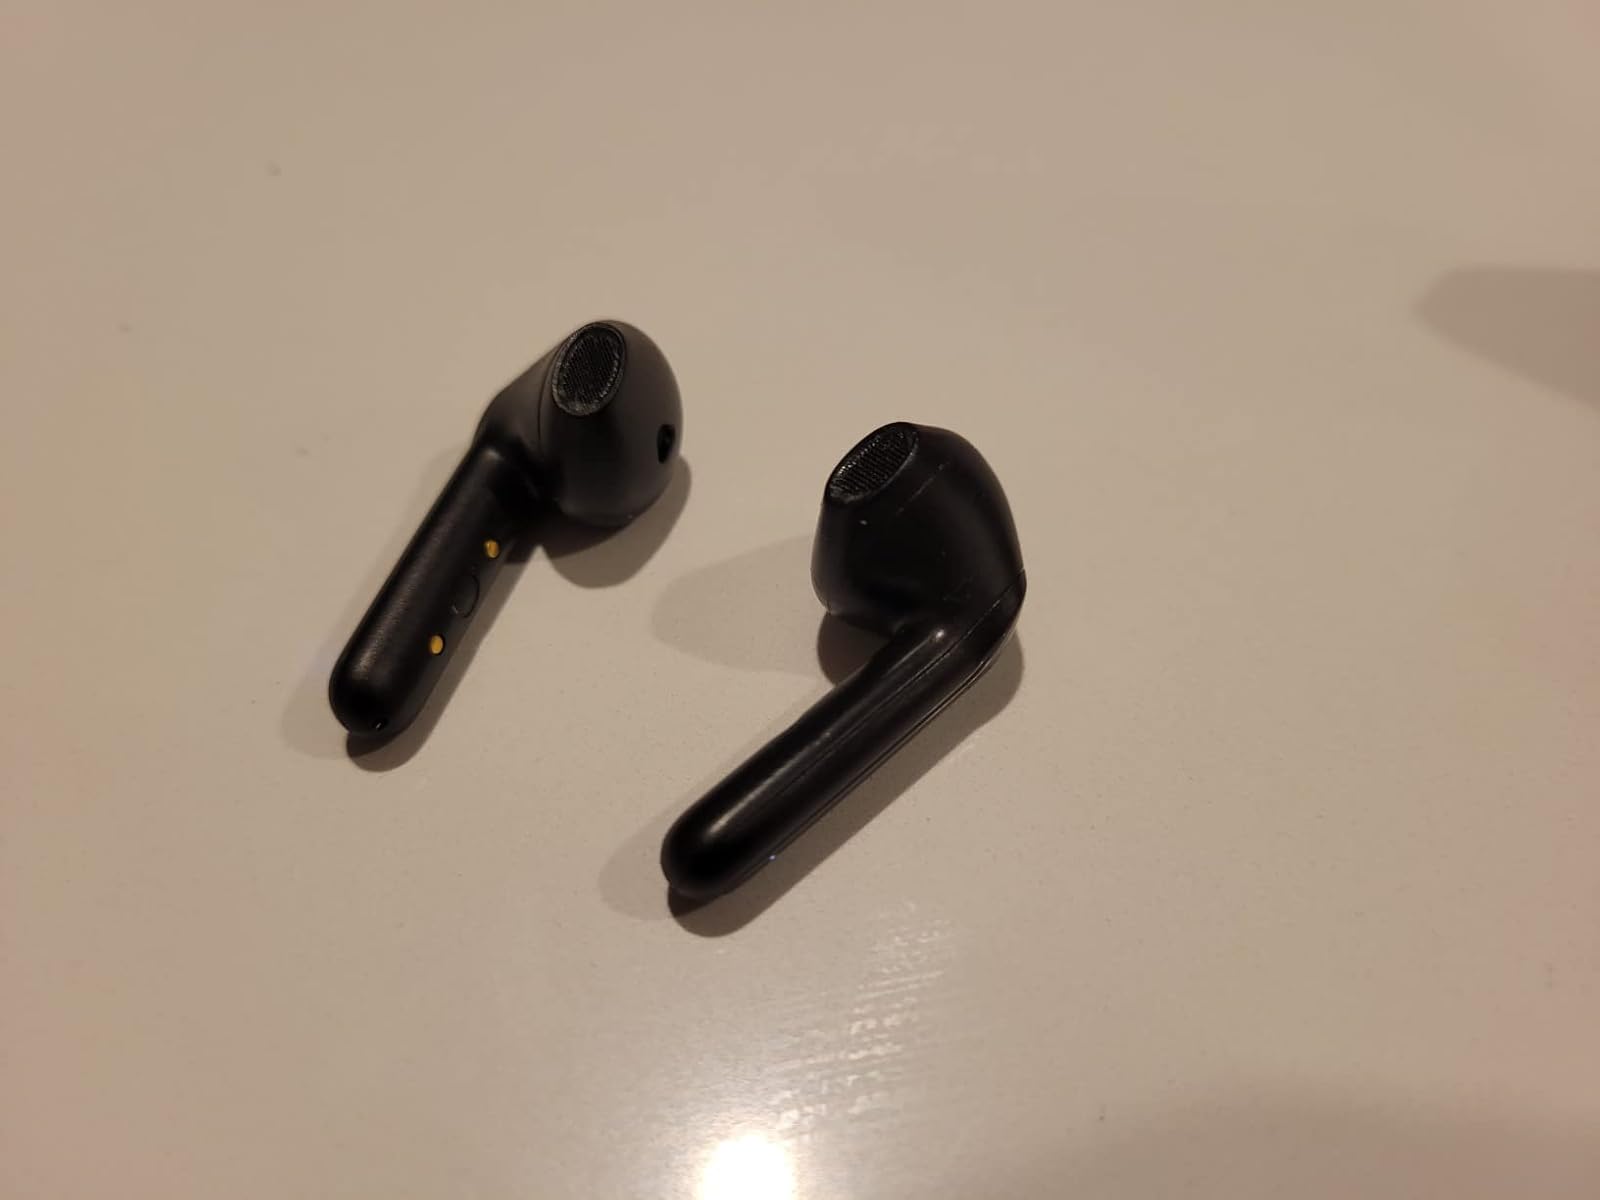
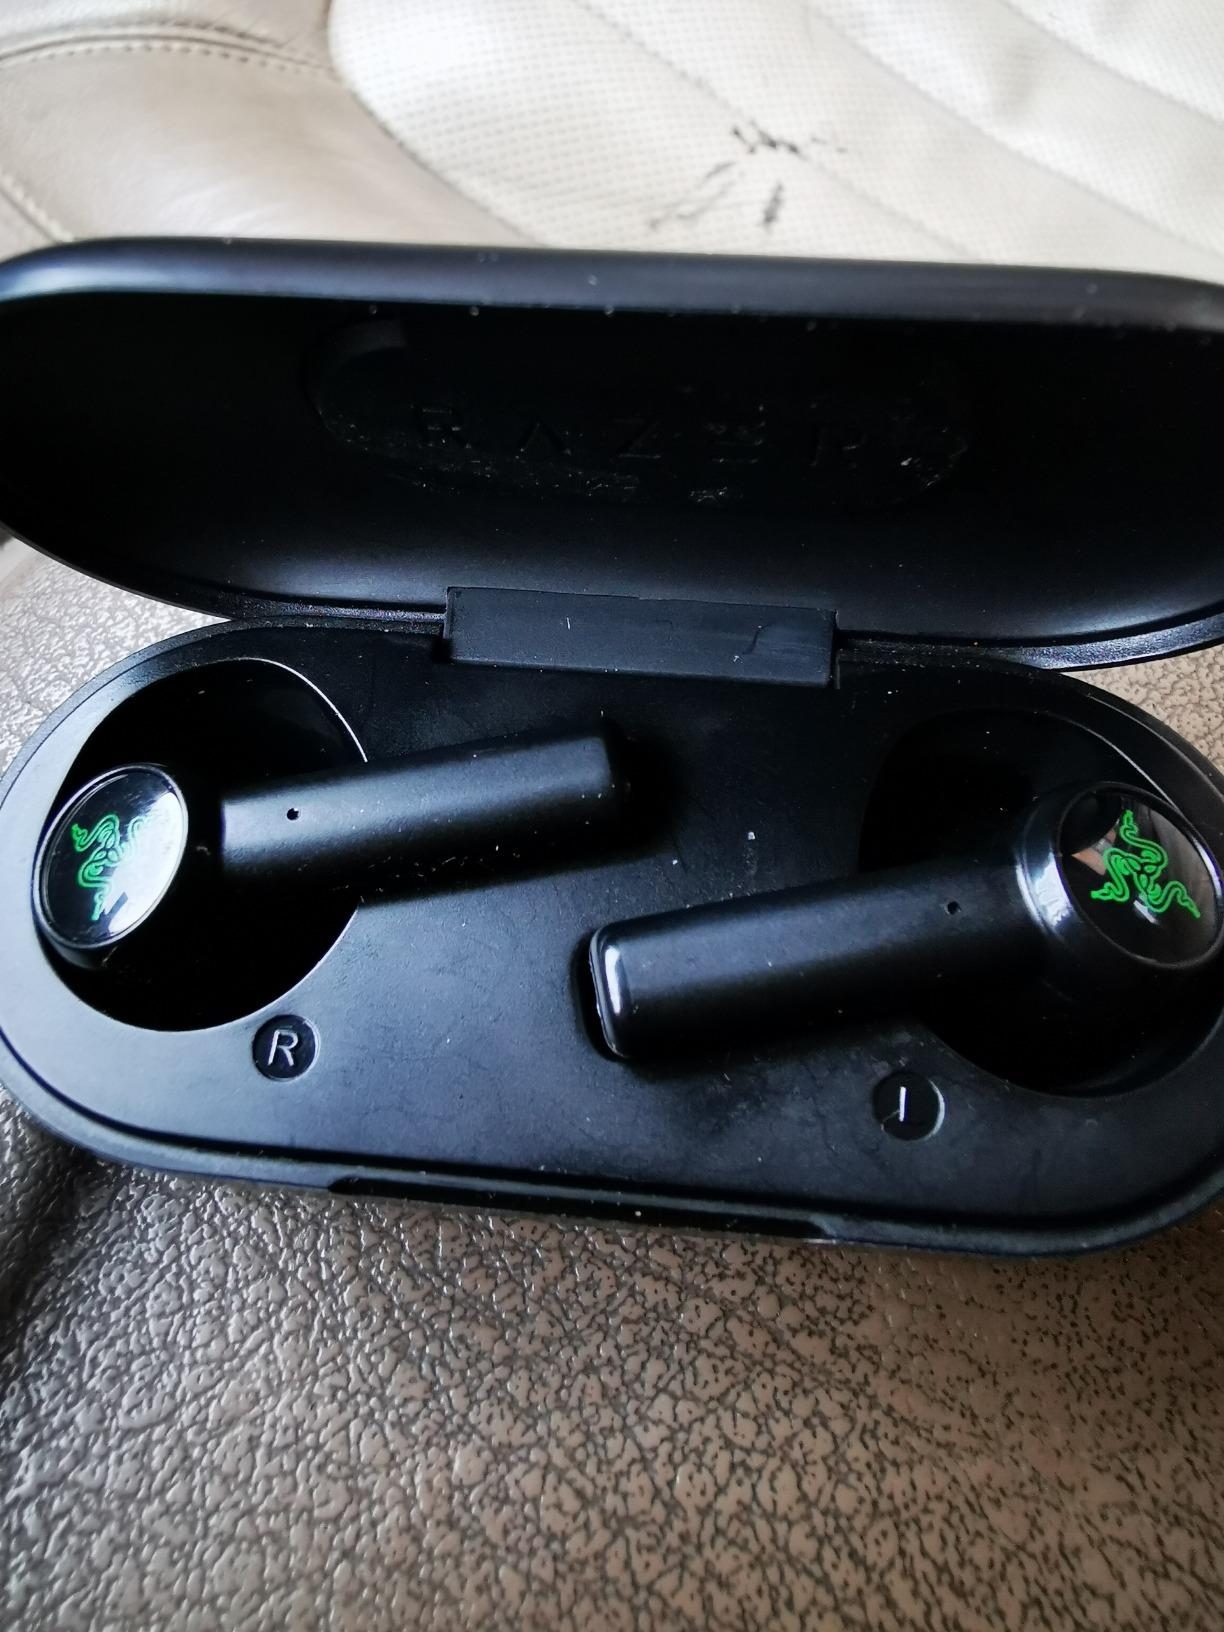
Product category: earbuds
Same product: no